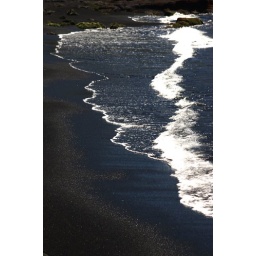
The black sand beach in the Big island